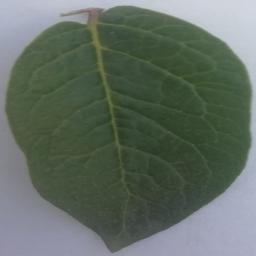
Etiqueta: Sana